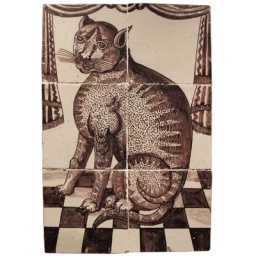
Yew Tree House: Rare Delft tile picture of a two-tailed cat sitting on a tiled floor, frame by drapes